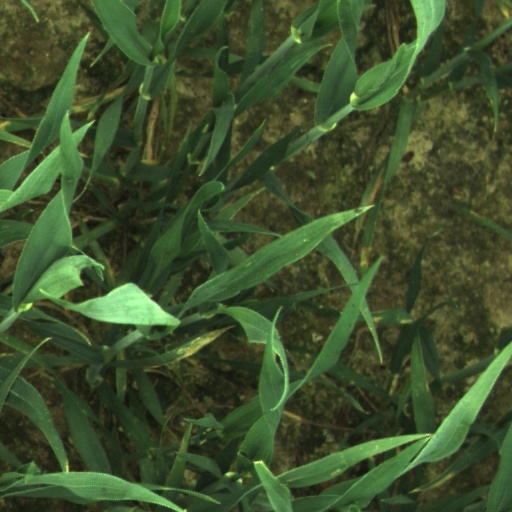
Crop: wheat